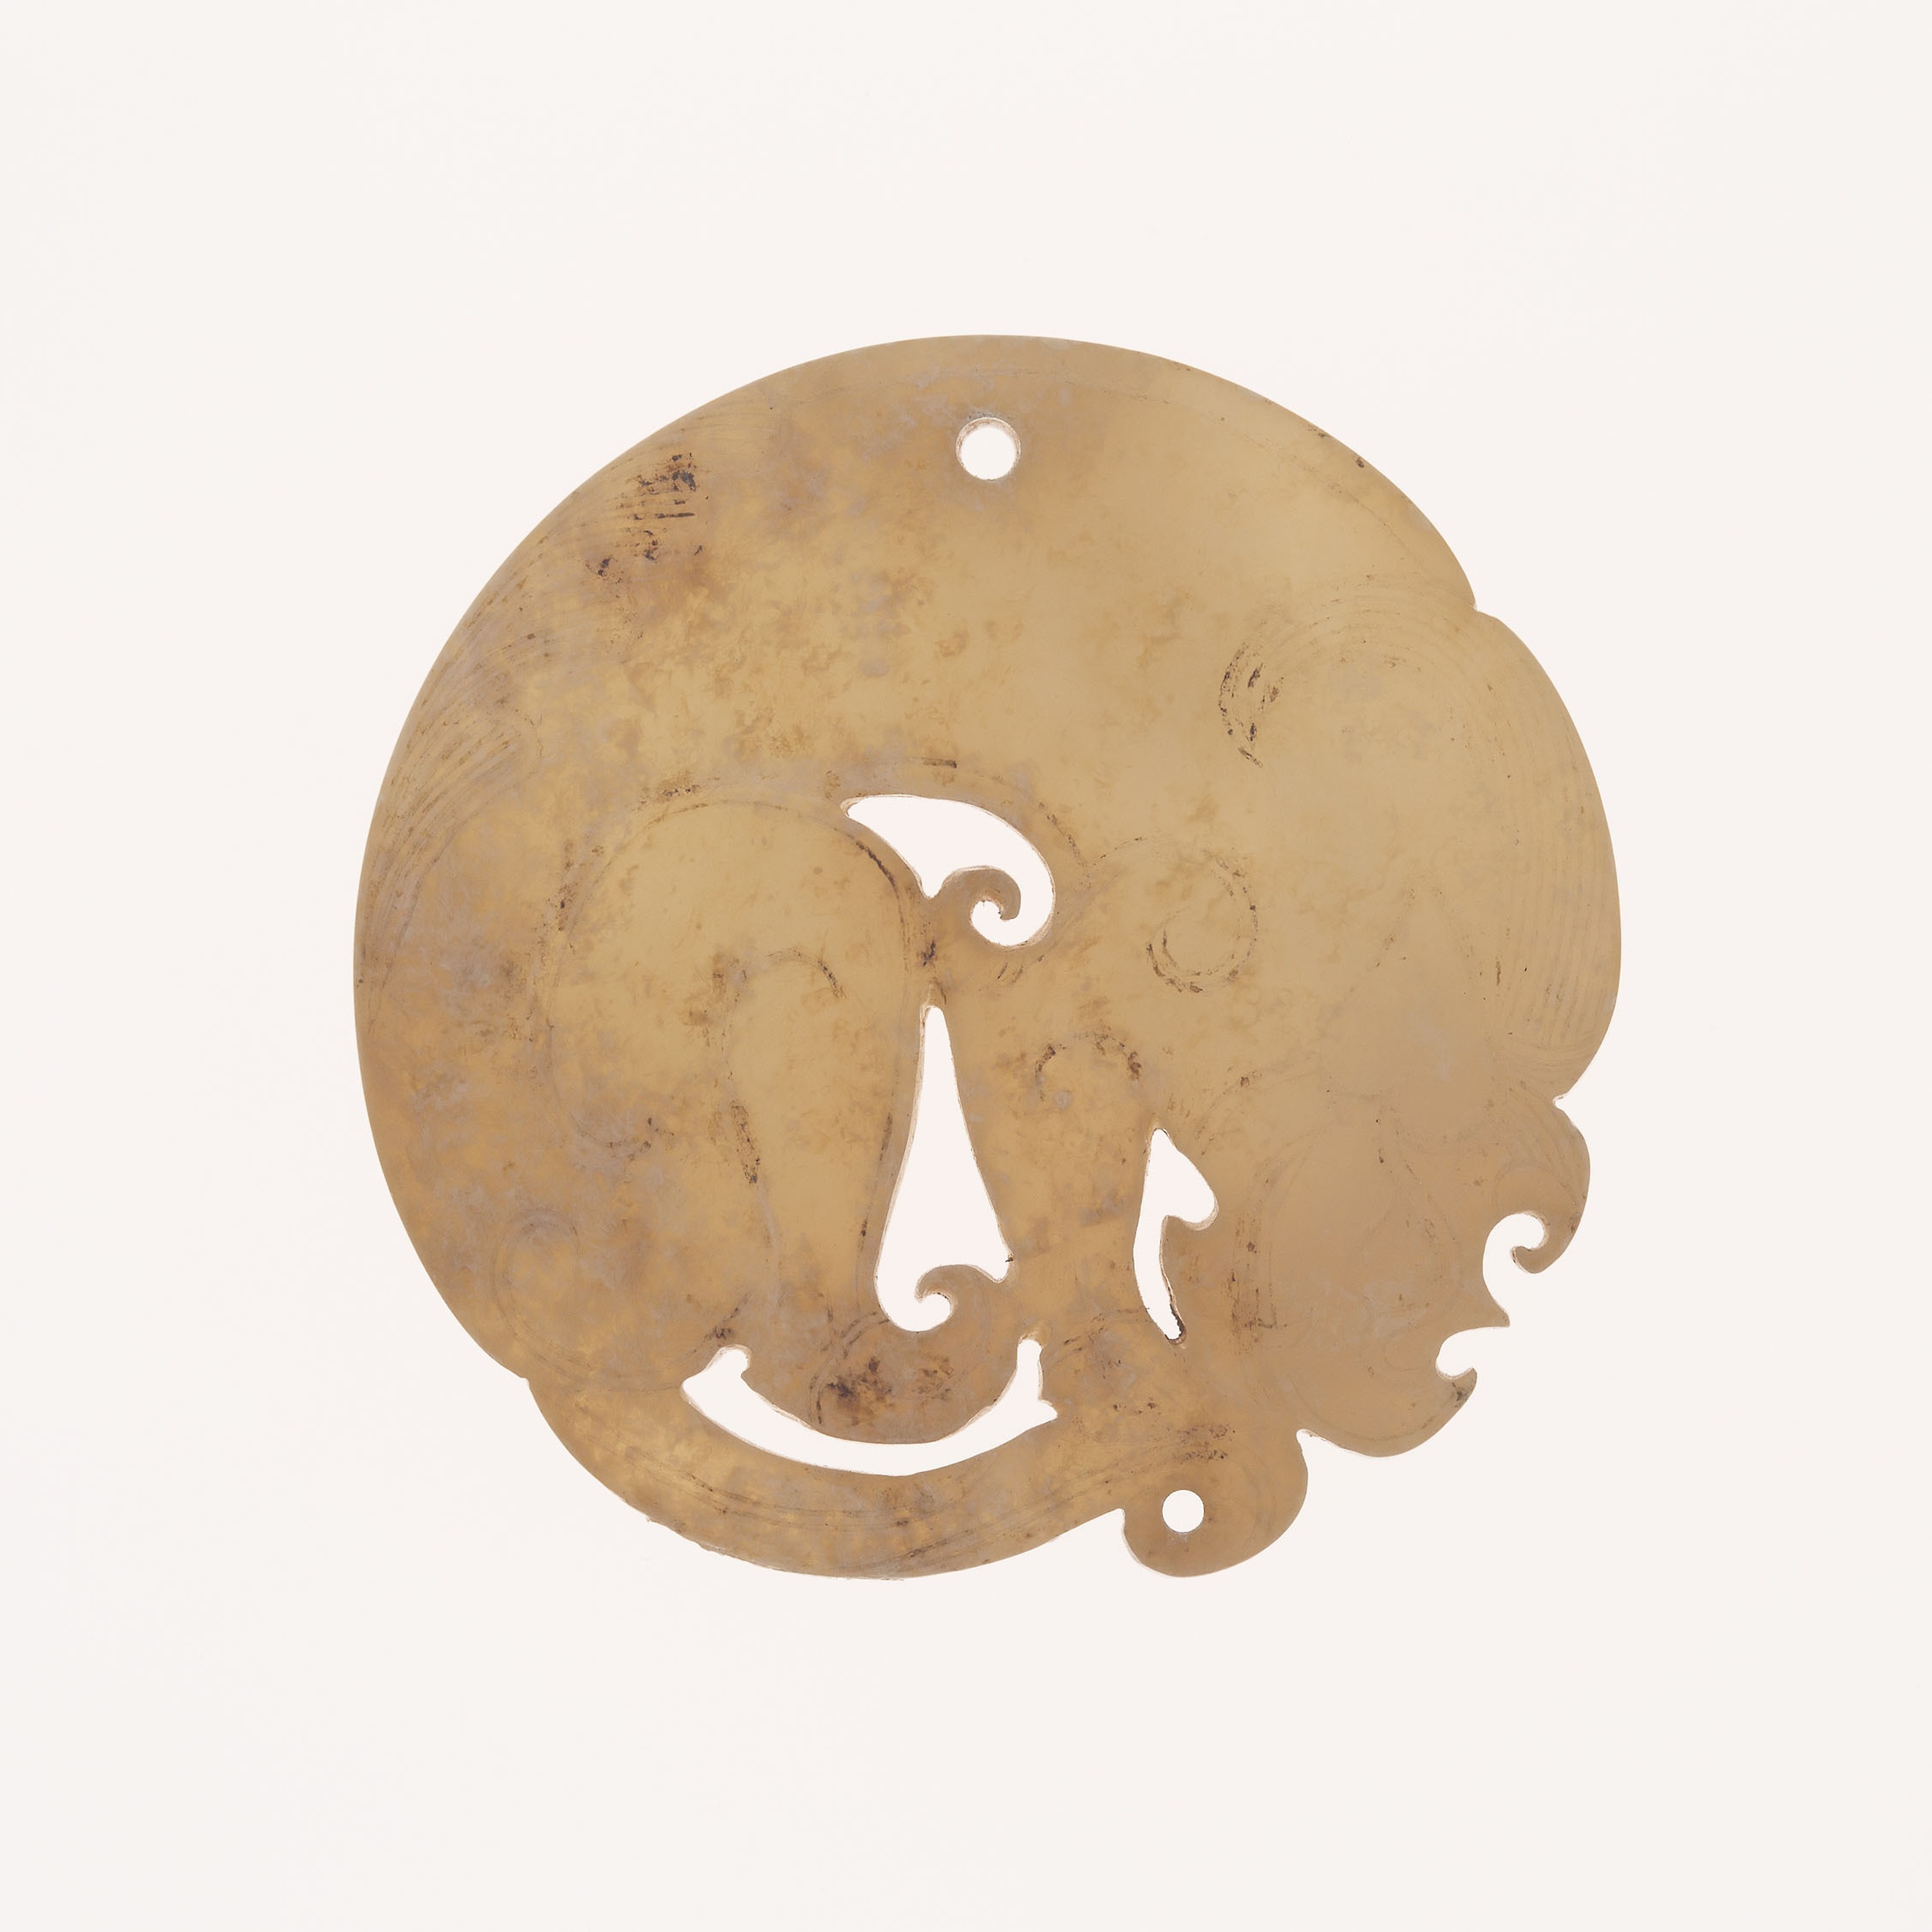
beige, font, circle